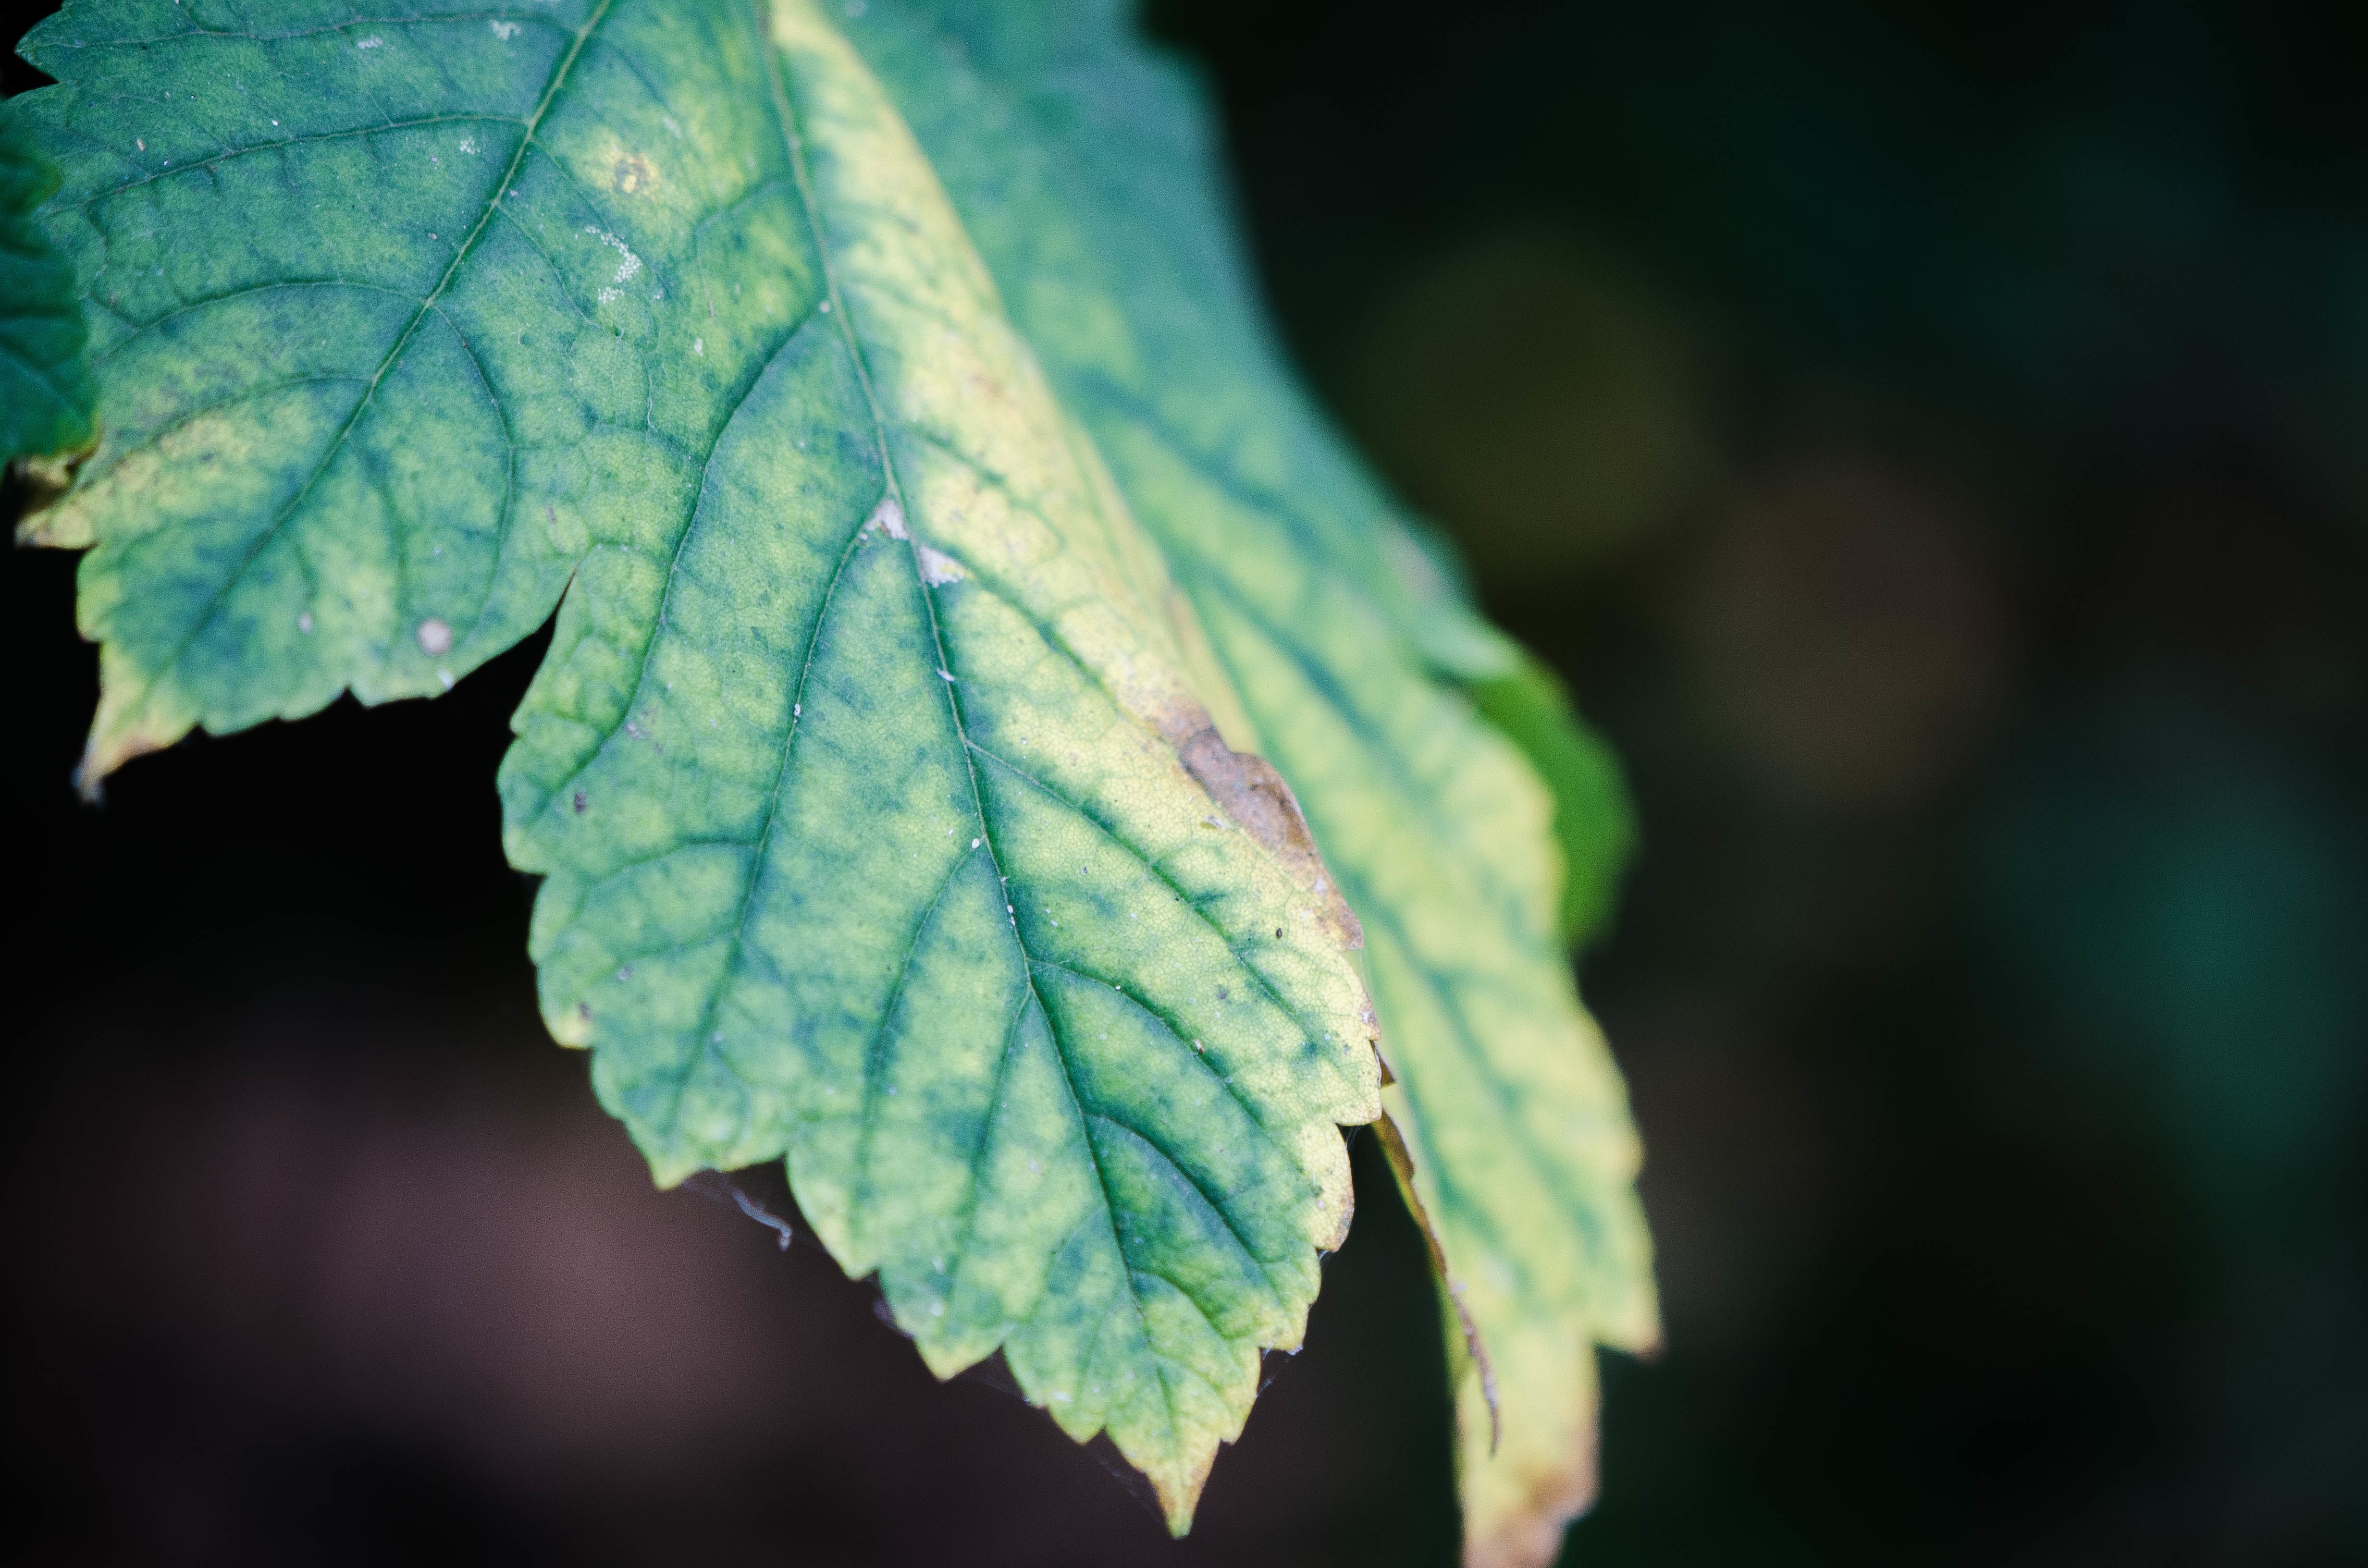
tree, nature, branch, plant, sunlight, leaf, flower, frost, green, autumn, botany, flora, season, close up, macro photography, plant stem